Gwangju Uprising

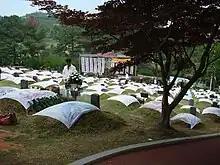
The victims of the Gwangju Massacre were buried at the May 18 National Cemetery.

There is no universally accepted death toll for the Gwangju Massacre. Records of death for the city in May 1980 were an estimated 2,300 above the historical averages and the death toll has been estimated to be anywhere between 1,000 and 2,000 people. Estimates for the number of civilians wounded also vary heavily, including figures anywhere from 1,800 to 3,500 people.